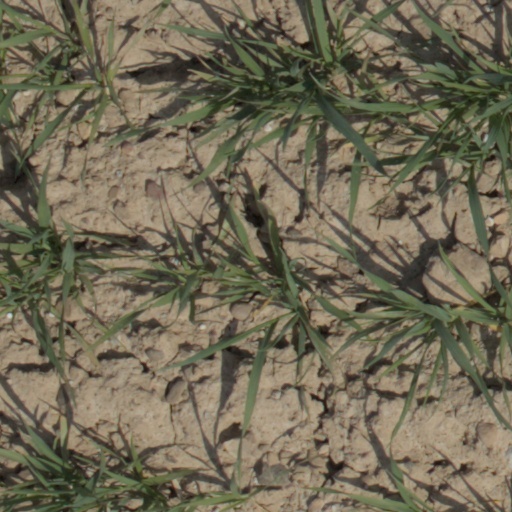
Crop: wheat